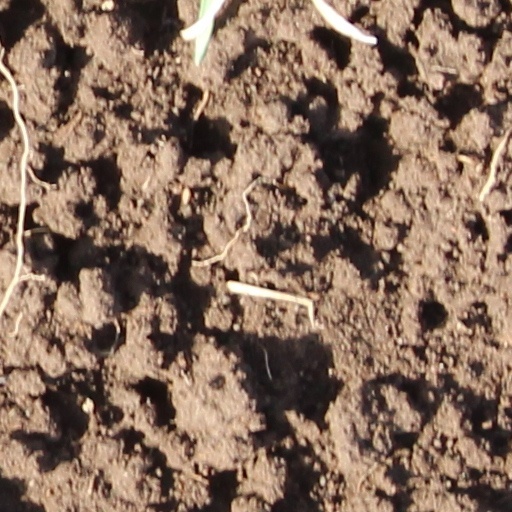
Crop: wheat